IQA World Cup V

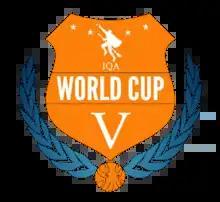

The IQA World Cup V was the 2011 edition of the IQA World Cup (now the US Quidditch Cup), a quidditch club tournament then organized by the International Quidditch Association. It was hosted at Icahn Stadium on Randalls Island in New York City on November 12–13.